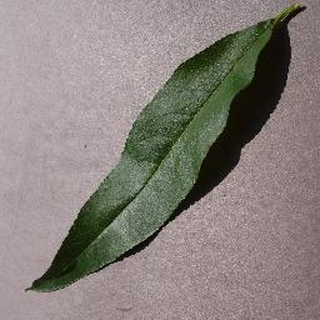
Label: healthy_peach